Origins of baseball

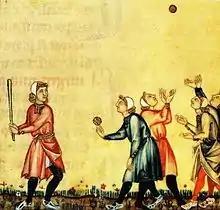
A game involving throwing and striking elements similar to those of baseball, from the 13th-century "Canticles of Holy Mary"

A number of folk games in early Britain and continental Europe had characteristics that can be seen in modern baseball (as well as in cricket and rounders). Many of these early games involved a ball that was thrown at a target while an opposing player defended the target by attempting to hit the ball away. If the batter successfully hit the ball, he could attempt to score points by running between bases while fielders would attempt to catch or retrieve the ball and put the runner out.